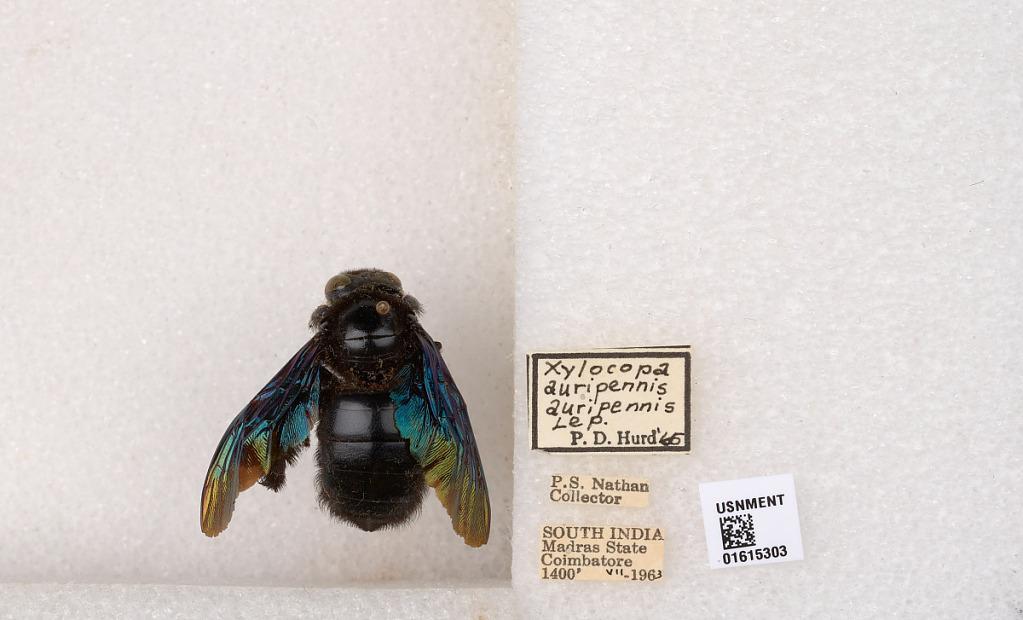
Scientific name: Xylocopa (Biluna) auripennis auripennis Lepeletier
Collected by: P. Nathan
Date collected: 1963-7-1
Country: India
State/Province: Tamil Nadu
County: Coimbatore
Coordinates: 10.9955, 76.9034
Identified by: Hurd, P. D.